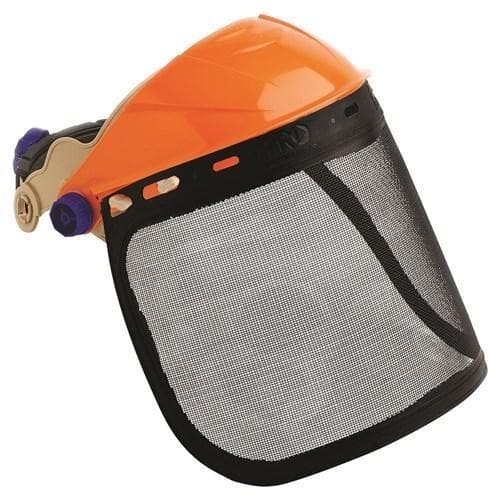
Pro Choice Assembled Browguard & Mesh Visor - BGVM
Mesh visor (VM) and browguard (BG) EN1731 certified stainless steel visor An absolute must when using electric chainsaws and mowing type operations Ready assembled to be on the task immediately Sold Individually
Brand: Pro Choice
Category: Business & Industrial > Forestry & Logging > Forestry & Logging Protective Gear > Forestry & Logging Eyewear